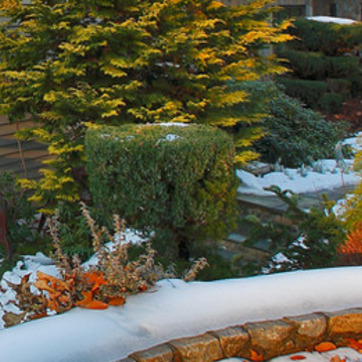
Material: foliage